Ashtamsa Varadha Anjaneyar Temple

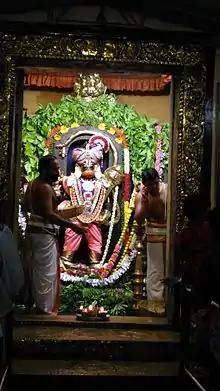
Priest performing rituals after alankaram

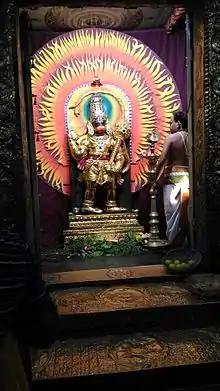
Lord Hanuman, in one of his glorious alankaram

Sri Ashtamsa Varadha Anjaneyar Temple is a Hindu temple dedicated to Hanuman located in Peelamedu, Coimbatore, Tamil Nadu, India. The idol of the deity is made of Salagrama stone. In the temple, Goddess Lakshmi graces the devotees from the right palm of Hanuman who tail faces North, direction of Kubera, God of wealth. The main deity faces west, is seen posing Abhaya Mudra with his right hand and holding a mace with the other hand. During the Tamil New Year, an offering of 10,008 fruits is made to the deity. Raja Maruthi Alankaram, Vennai Alankaram and Vadamalai offerings are the regular Sevas here on Saturdays. In the Tamil month of Purattasi, Vadai Malai, Swaya Roopam, Chenduram, Swarnamayam and Muthangi Sevai are offered to God on Saturdays.